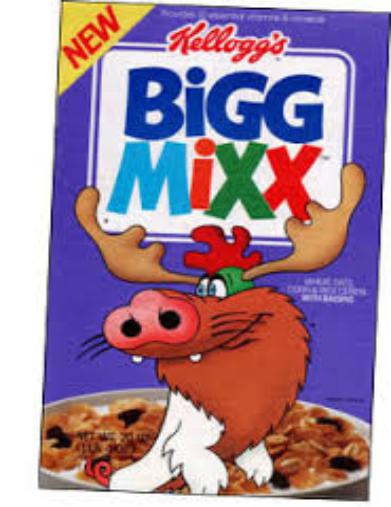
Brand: Bigg Mixx
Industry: Food